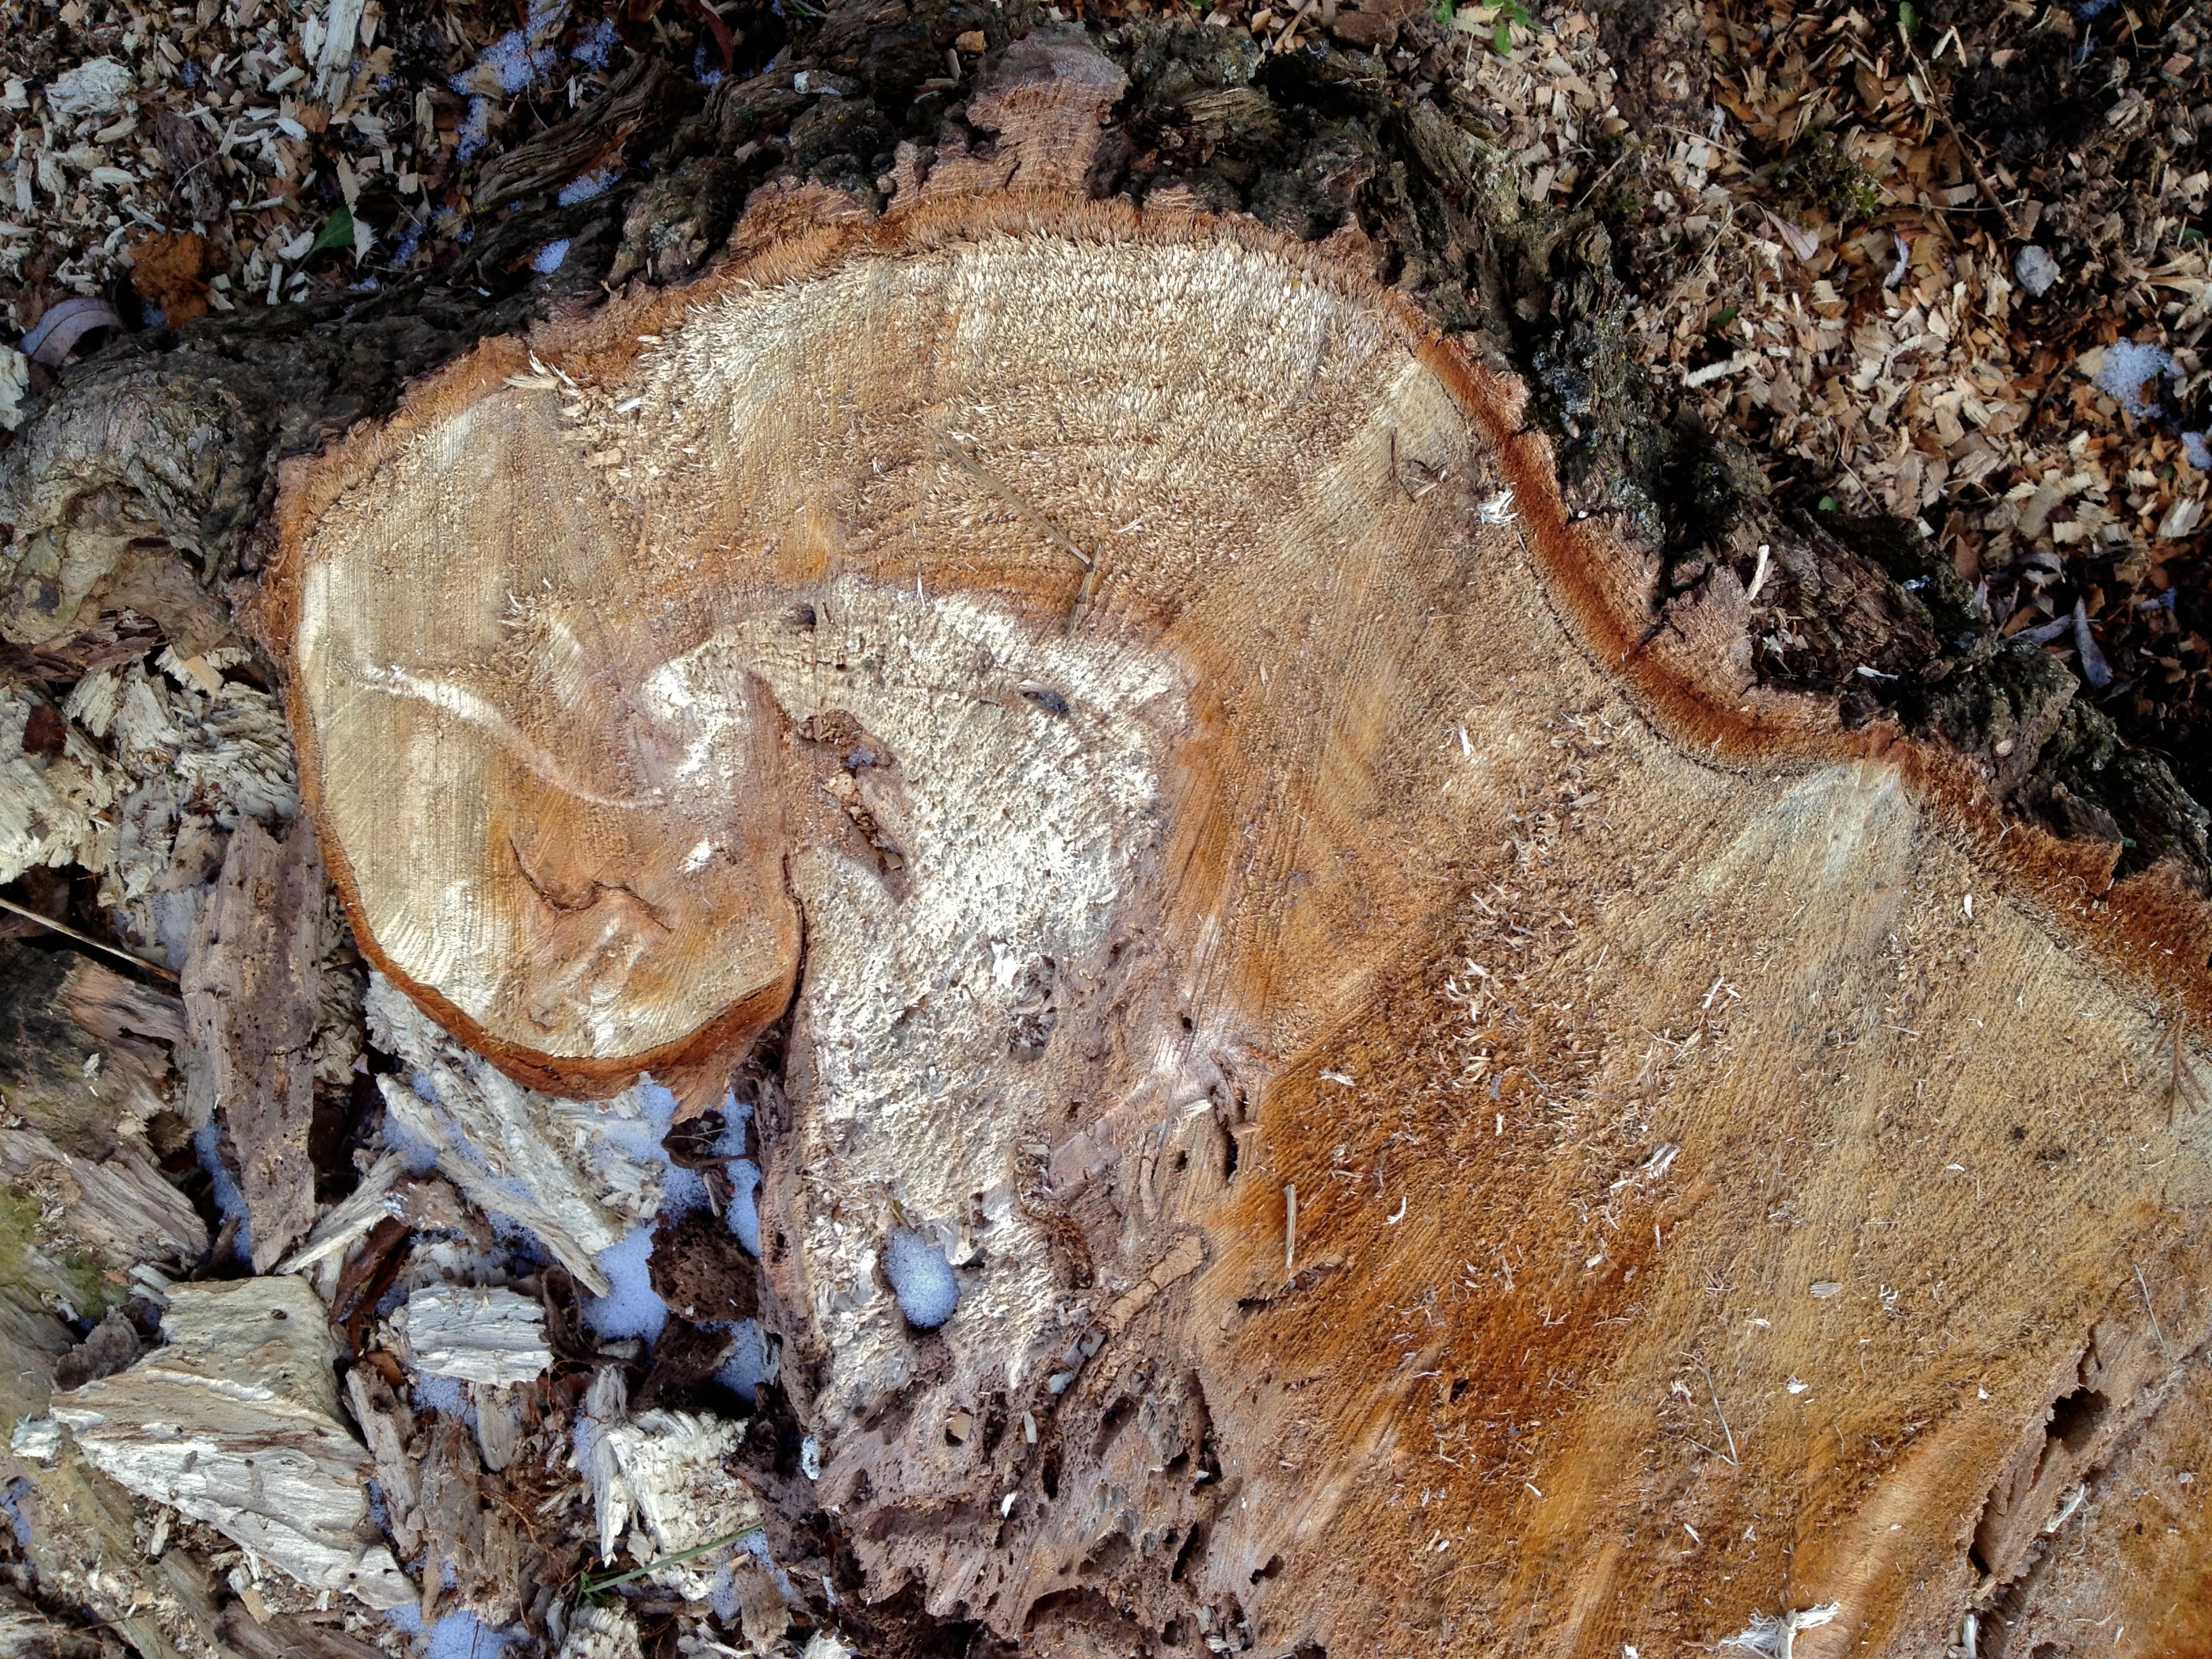
tree, nature, rock, wood, leaf, trunk, formation, wildlife, autumn, soil, fauna, fungus, geology, tree stump, woody plant